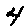
Label: 4